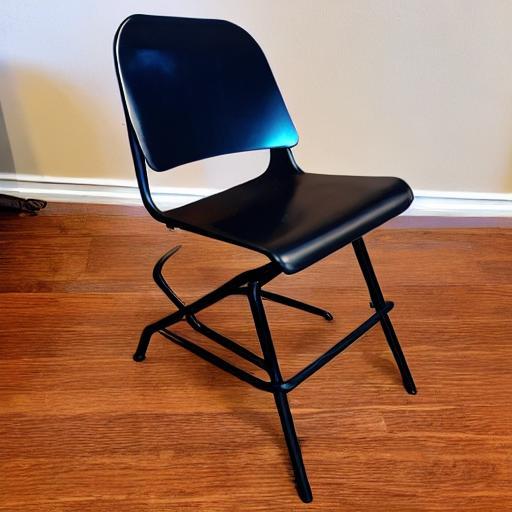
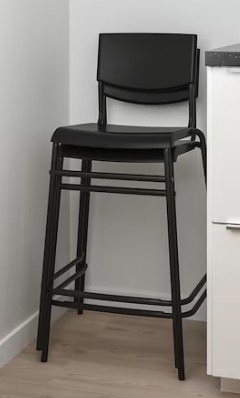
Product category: stool
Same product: no